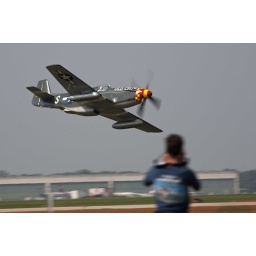
Young boy photographing Jimmy Leeward flying P-51B Old Crow at Thunder over Michigan air show.8-8-10.Photo By: Ned Harris